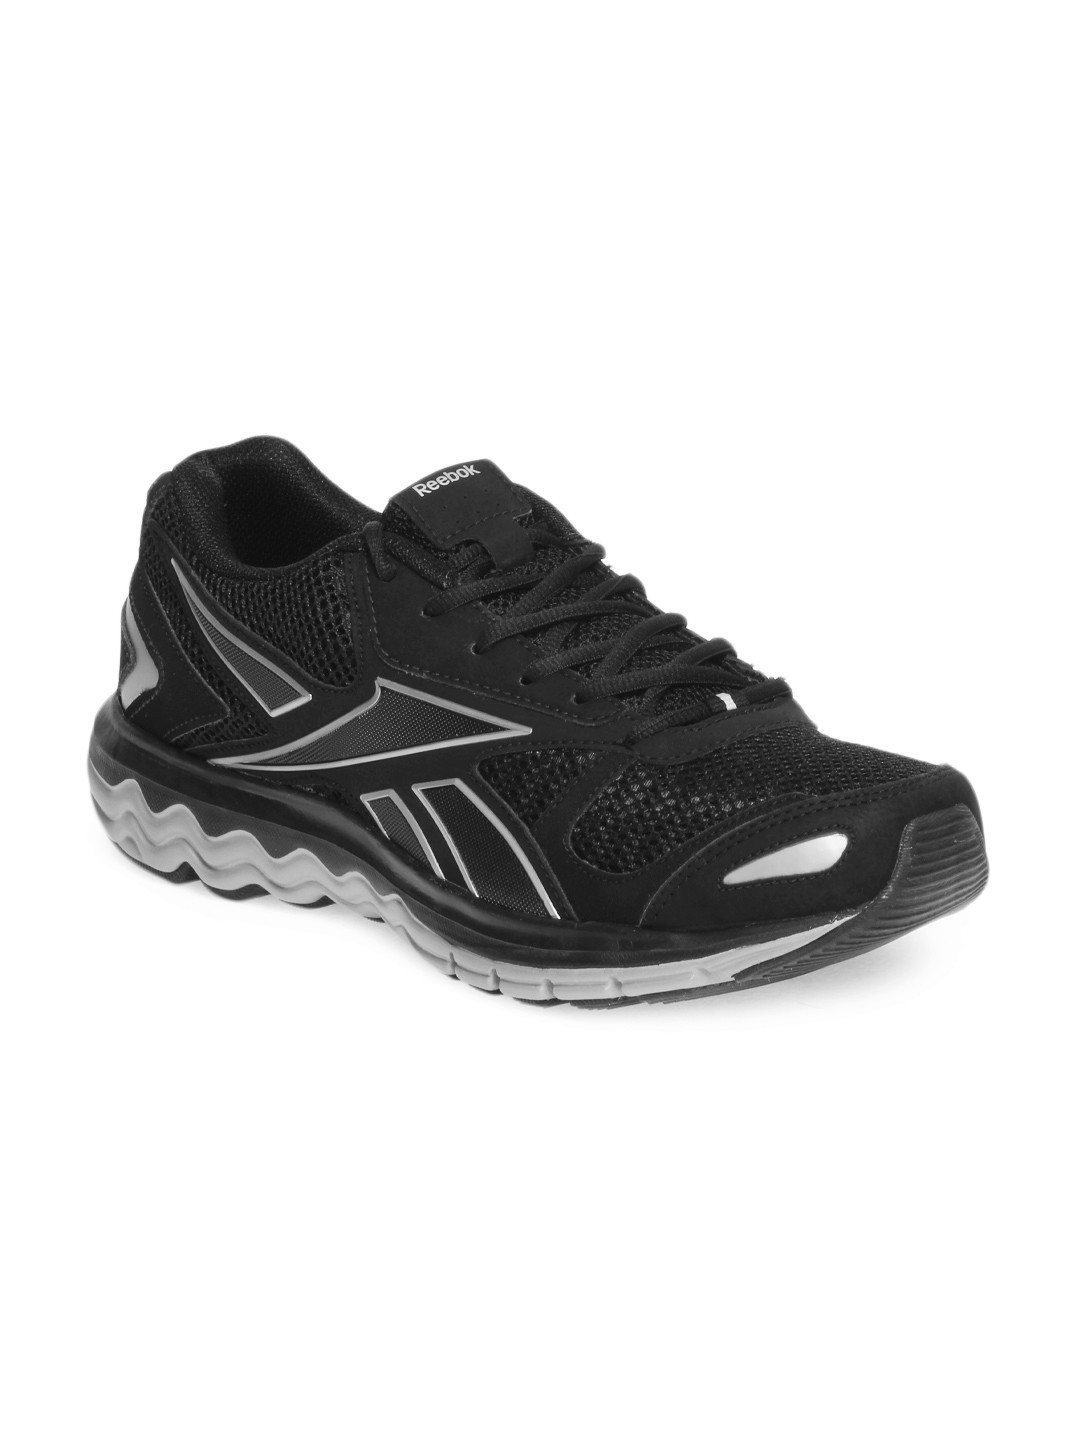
Reebok Men Black Fuel Extreme Sports Shoes
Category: Footwear / Shoes / Sports Shoes
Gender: Men
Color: Black
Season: Summer 2013
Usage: Sports